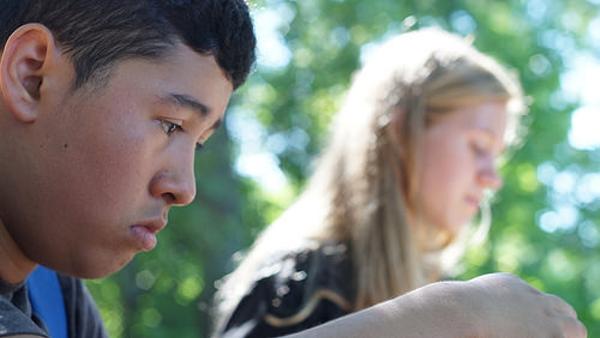
回答: 愛しのジェシーに突然「目を閉じて」と言われたのでキスを期待しながらドキドキしてたら、お弁当の肉巻きポテトが無くなってた